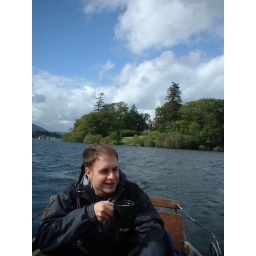
Ahhh nothing like a good cup of tea on a lake in a boat